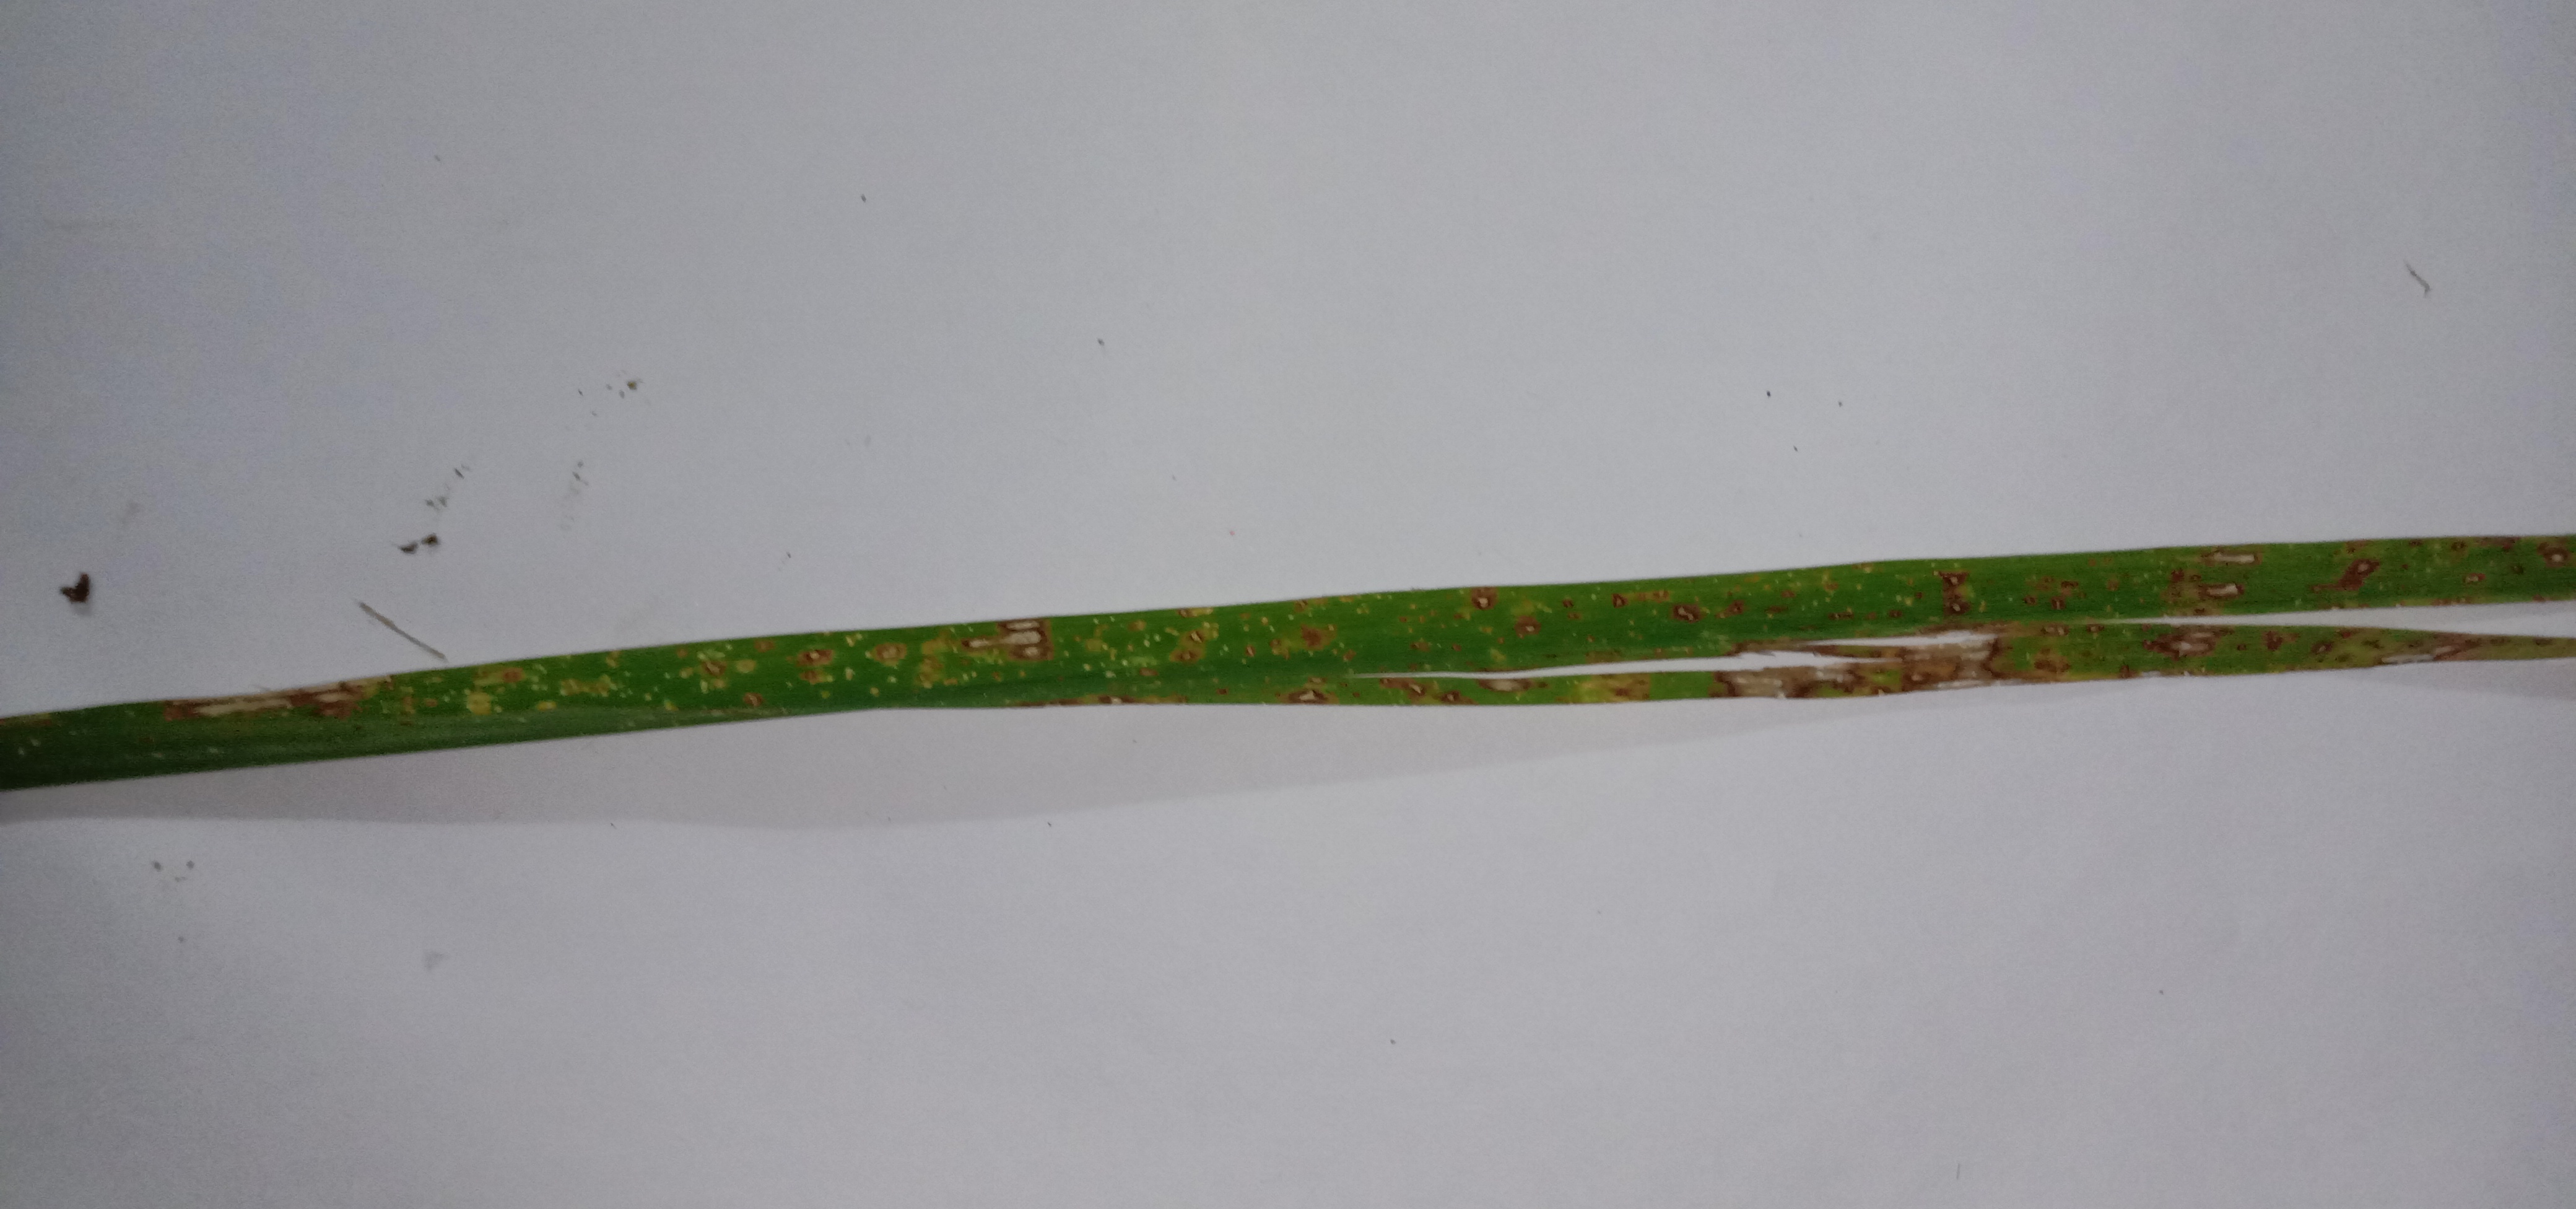
Label: Rice___Leaf_Blast